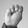
ASL letter: M